Mississippi Joe Callicott

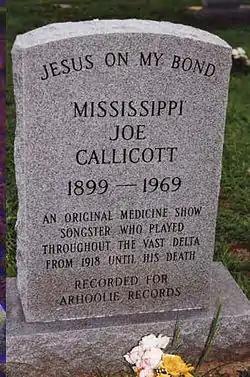
Grave of Joe Callicott

"Mississippi" Joe Callicott (October 10, 1899 – May 1969) was an American Delta blues singer and guitarist.